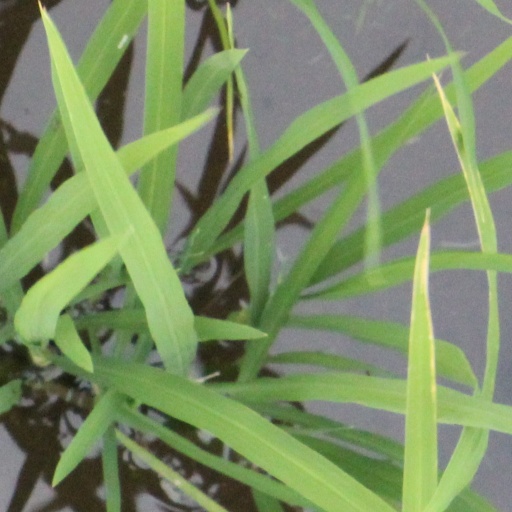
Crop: rice